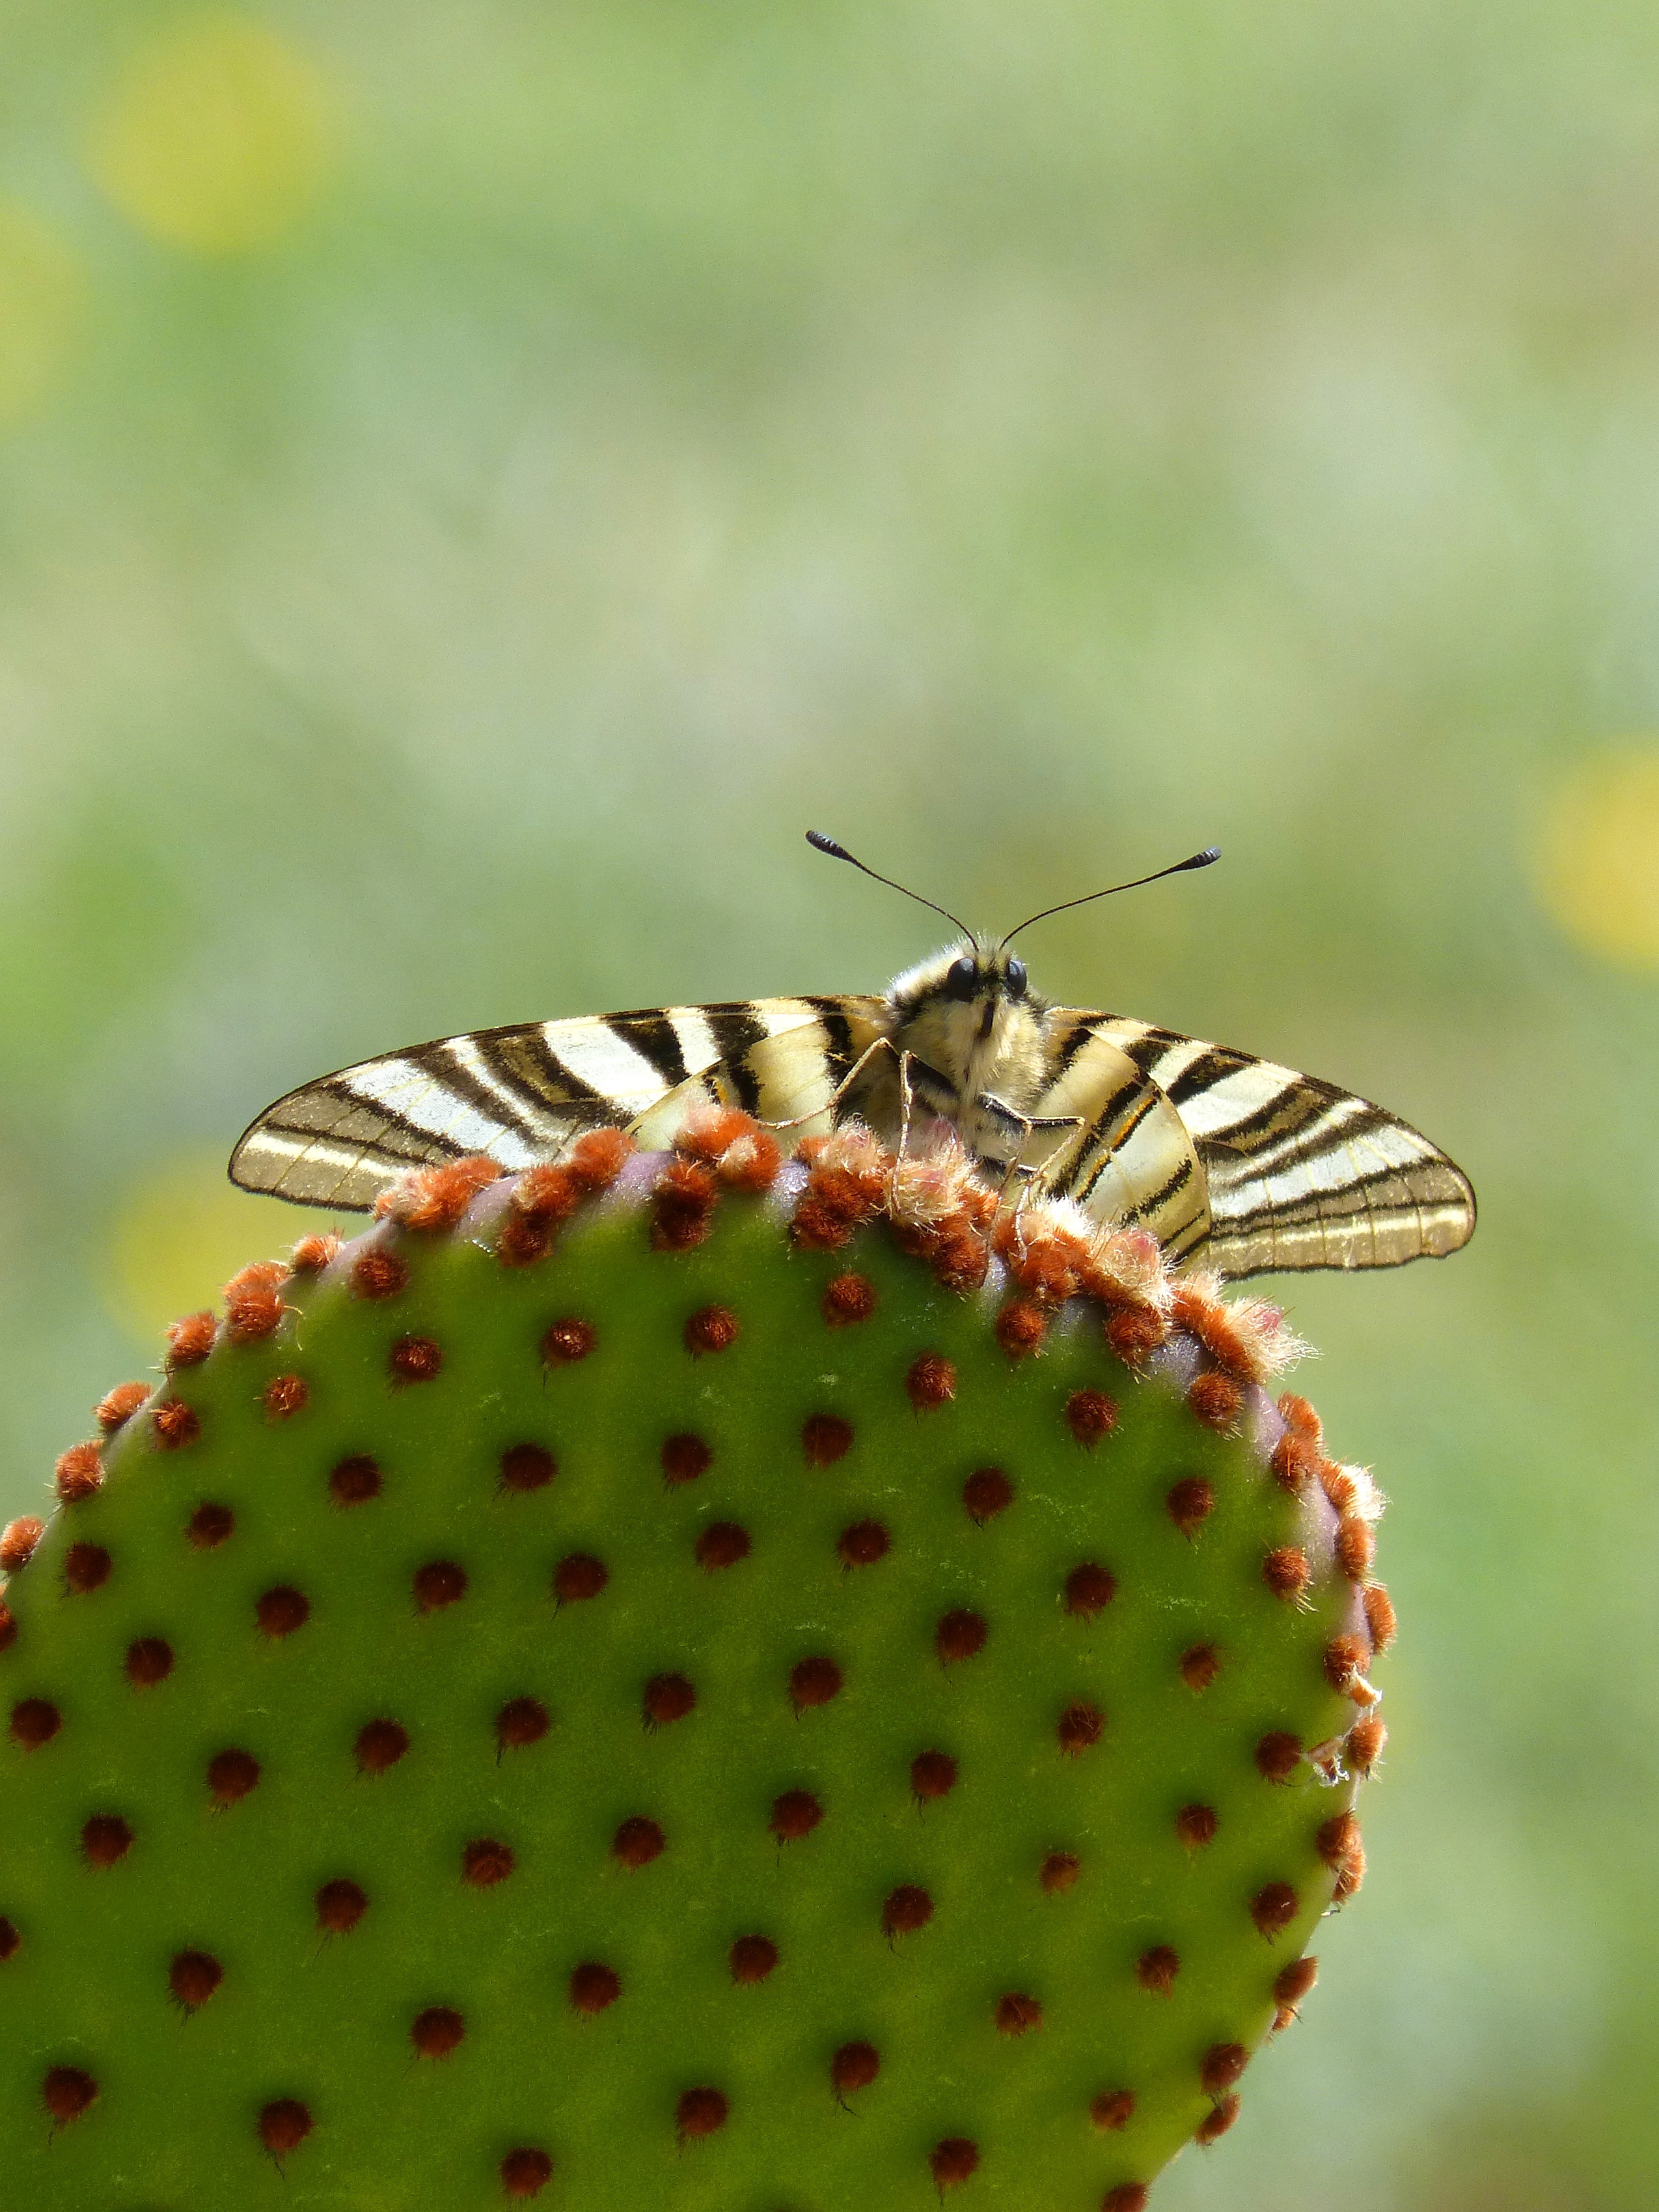
nature, cactus, photography, leaf, flower, green, insect, botany, butterfly, flora, fauna, invertebrate, close up, machaon, macro photography, opuntia, papilio machaon, butterfly queen, prickly pear cactus, plant stem, thorns spines and prickles, moths and butterflies